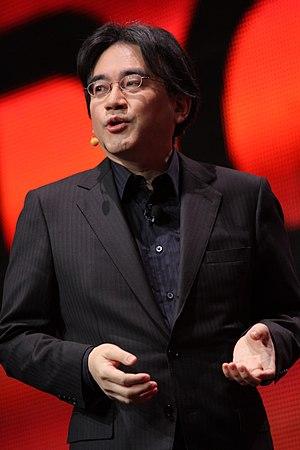
Satoru Iwata à la Game Developers Conference en 2011 (deuxième jour).
Satoru Iwata, né le 6 décembre 1959 à Sapporo, île d'Hokkaidō, et mort le 11 juillet 2015 à Kyoto, était un développeur puis producteur de jeu vidéo et chef d'entreprise japonais, président de HAL Laboratory de 1993 à 2000 puis 4ᵉ président de la société de jeu vidéo Nintendo de 2002 à sa mort en 2015.